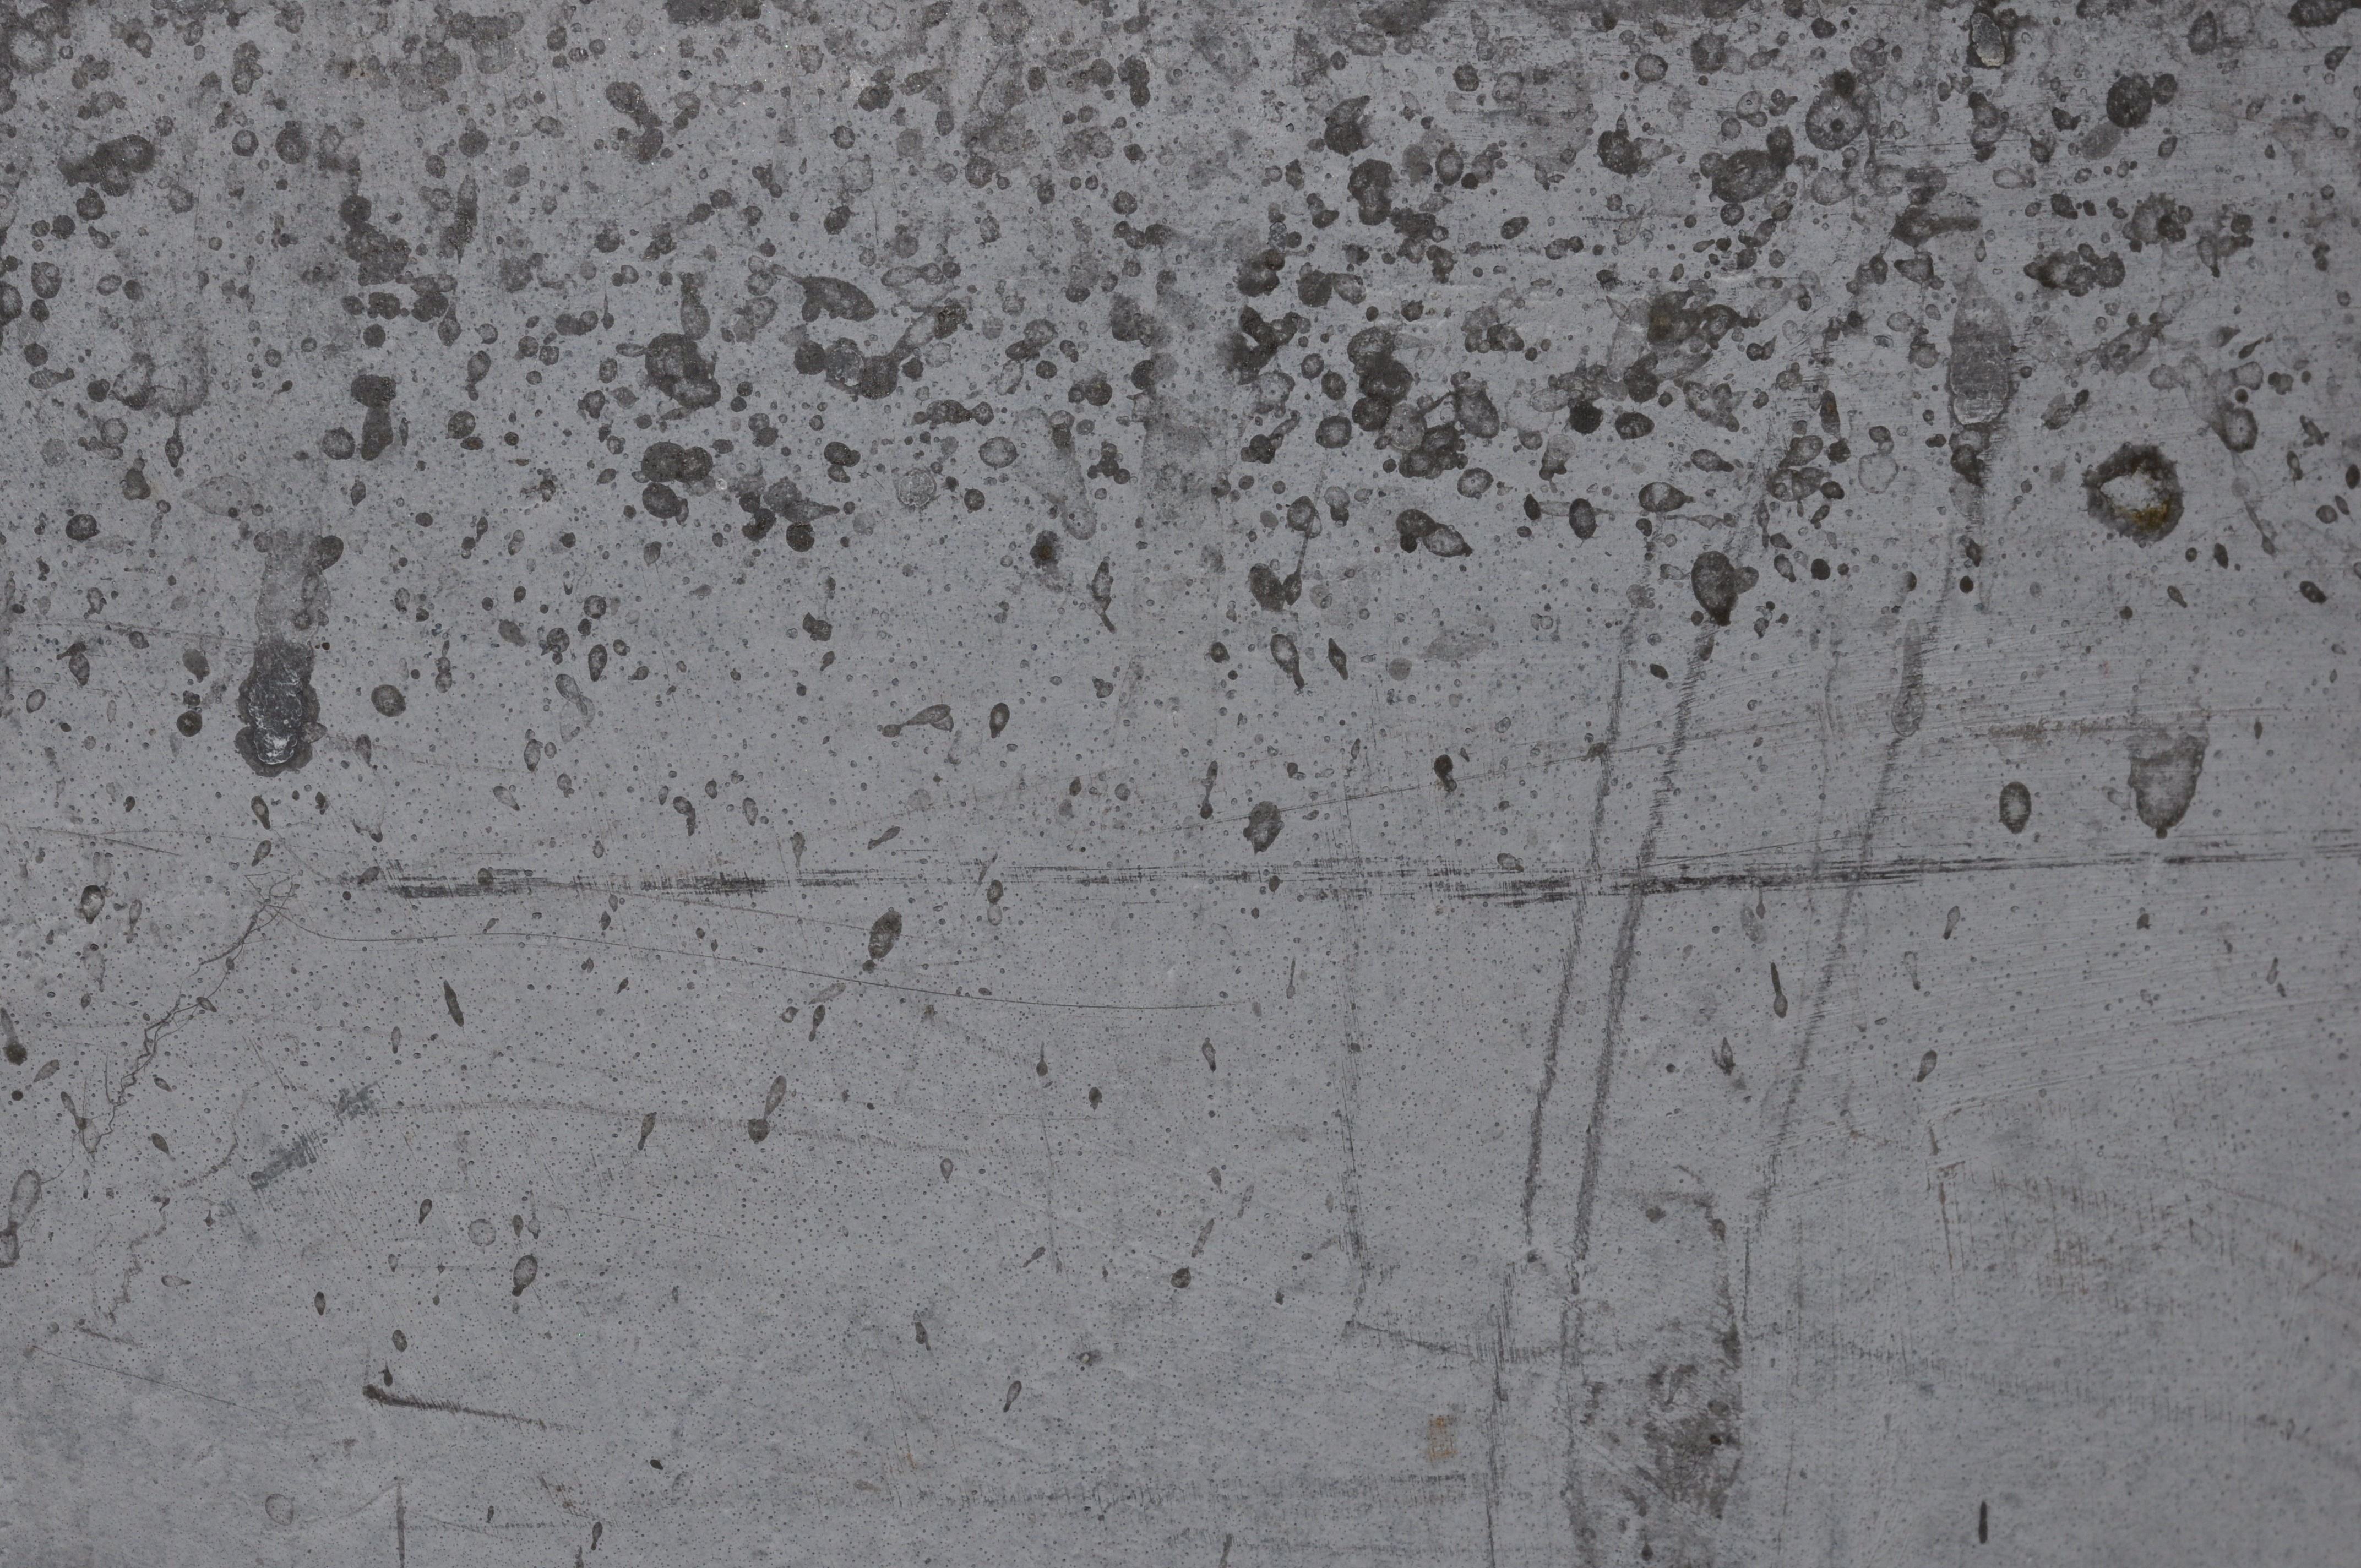
texture, floor, city, urban, wall, stone, asphalt, soil, material, concrete, grey, background, plaster, trist, flooring, road surface